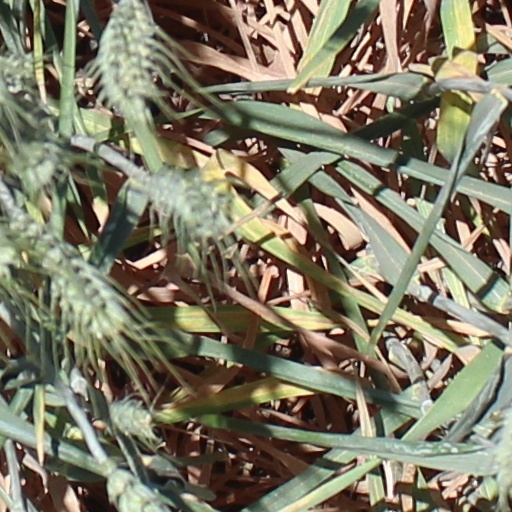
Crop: wheat